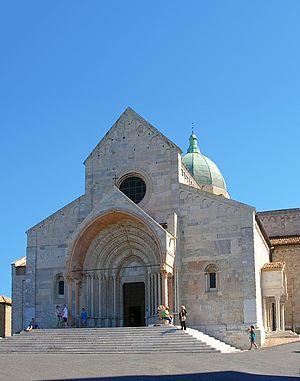
La liste des évêques et archevêques d'Ancône recense les noms des évêques qui se sont succédé à la tête du diocèse d'Ancône dans les Marches en Italie depuis sa fondation au IIIᵉ siècle. Le diocèse est uni en 1422 avec celui de Numana, sous le nom diocès d'Ancône et Numana et promu archidiocèse en 1904. En 1972 l'archevêque est promu métropolitain des diocèses Fabriano-Matelica, Jesi, Senigallia et la prélature territoriale de Lorette. L'archidiocèse est uni avec le diocèse d'Osimo en 1986 dans l'archidiocèse d'Ancône-Osimo.
La liste suivante recense les cathédrales en Italie.
L’archidiocèse d'Ancône-Osimo est un archidiocèse métropolitain de l'Église catholique d'Italie appartenant à la région ecclésiastique des Marches.